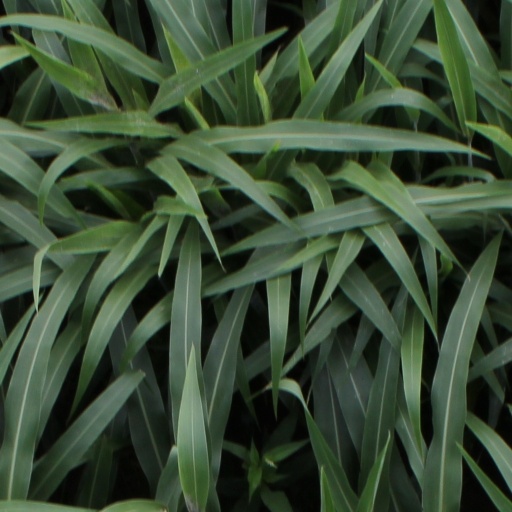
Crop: sorghum